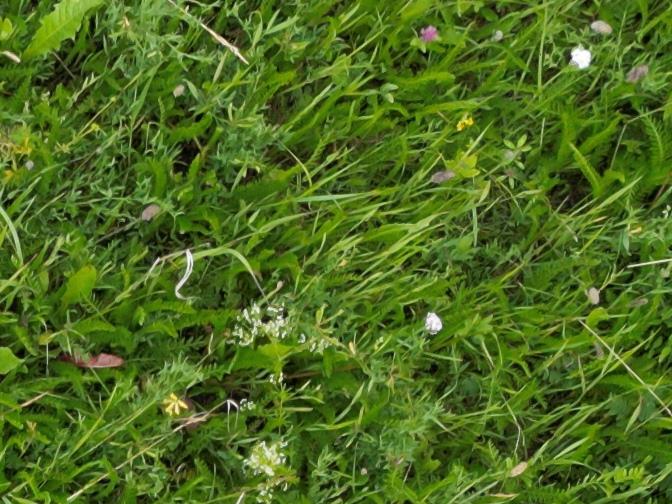
Flowers visible: yarrow flowers